Richard Bonelli

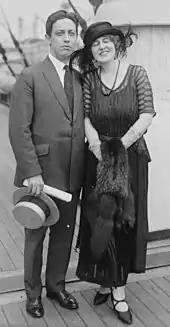
Bonelli with his first wife, soprano Pauline Cornélys, aboard ship during singing tours to Europe, 1923-1924

Bonelli's operatic debut came on 21 April 1915 at the Brooklyn Academy of Music as Valentin in Gounod's "Faust". He toured with the San Carlo Opera Company between 1922 and 1924. In 1923 he made his European debut as Dardano in Catalani's "Dejanice" during the Carnevale season in Modena, Italy. He returned to Europe in 1924 to sing at the Monte Carlo Opera and was eventually engaged by the Théâtre de la Gaîté in Paris. Between 1925 and 1931 Bonelli performed with the Chicago Opera Company and between 1926 and 1942 frequently performed at the San Francisco Opera. His Chicago debut in 1925 was in the role of Germont in Verdi's "La traviata" with Claudia Muzio (Violetta) and Antonio Cortis (Alfredo). His debut role in San Francisco was Figaro in Rossini's "Il barbiere di Siviglia", after appearing in Flotow's "Martha" at the Los Angeles Grand Opera earlier in September 1926.